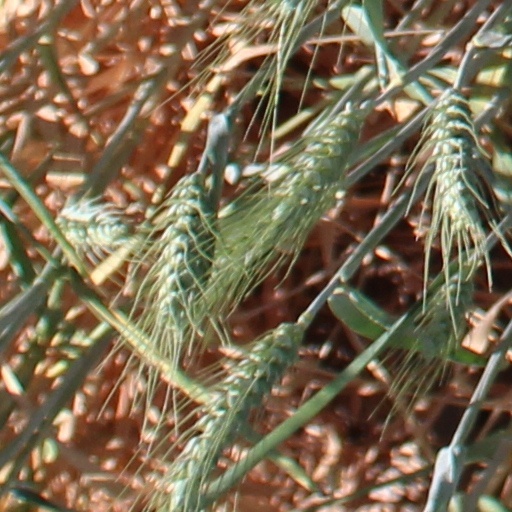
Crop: wheat